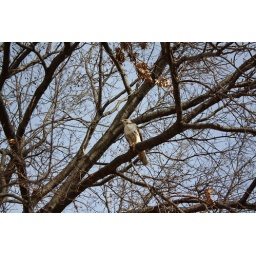
Red Tailed Hawk in the tree next door after nabbing a squirrel.